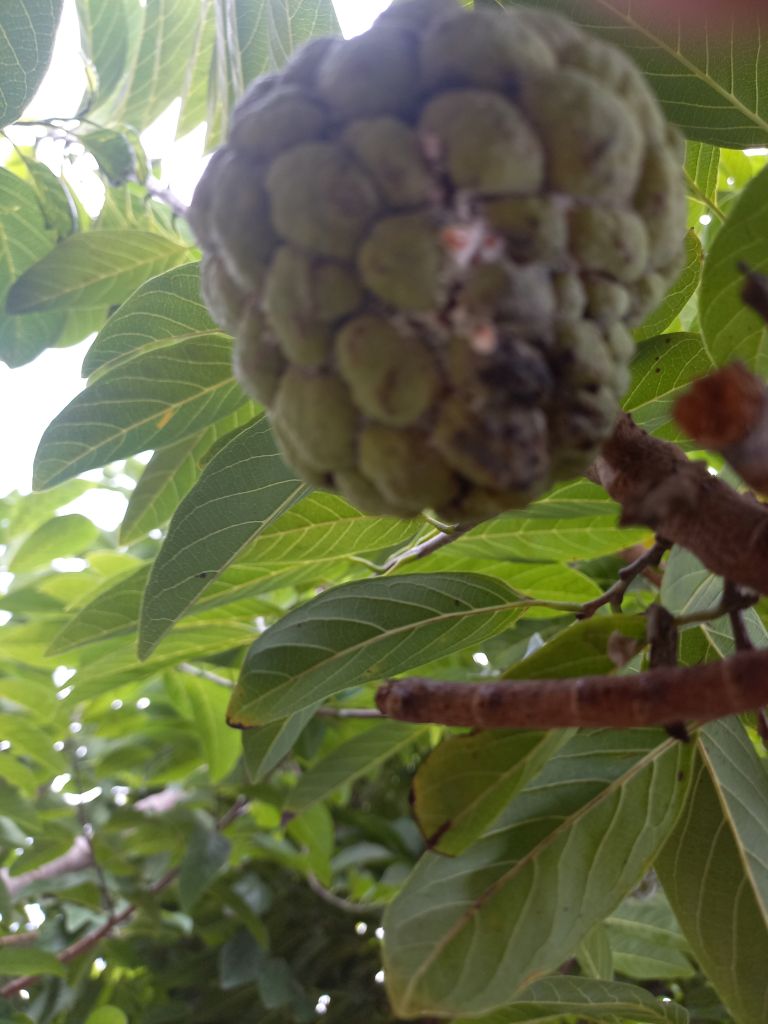
Disease label: Mealy Bug